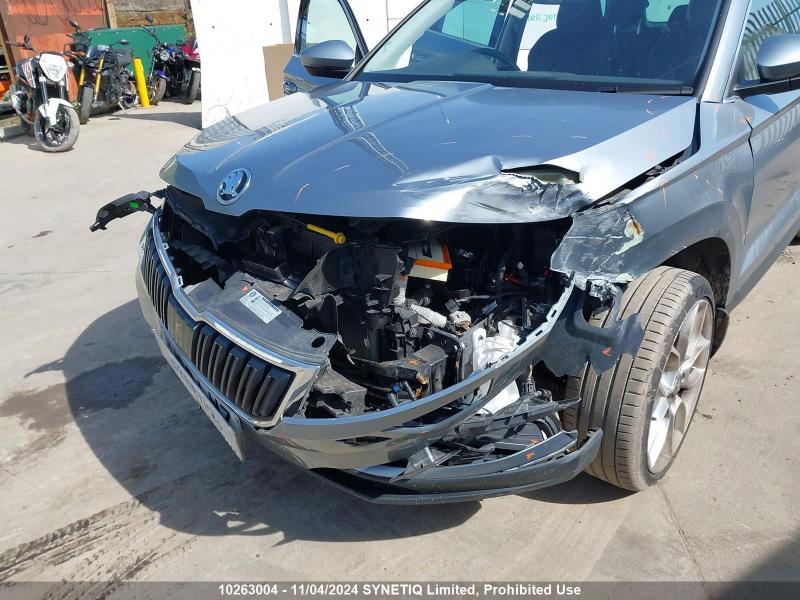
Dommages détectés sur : pare-choc avant, feu avant droit, feu avant gauche, capot, aile avant gauche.
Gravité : majeur